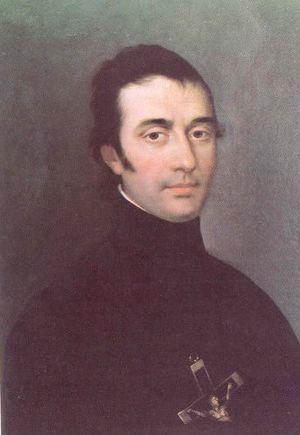
Eugène de Mazenod est un ecclésiastique catholique français qui fut évêque de Marseille. Il est le fondateur de la congrégation cléricale missionnaire des Oblats de Marie-Immaculée. Il a été canonisé en 1995 par Jean-Paul II.